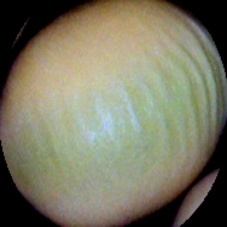
Label: Immature